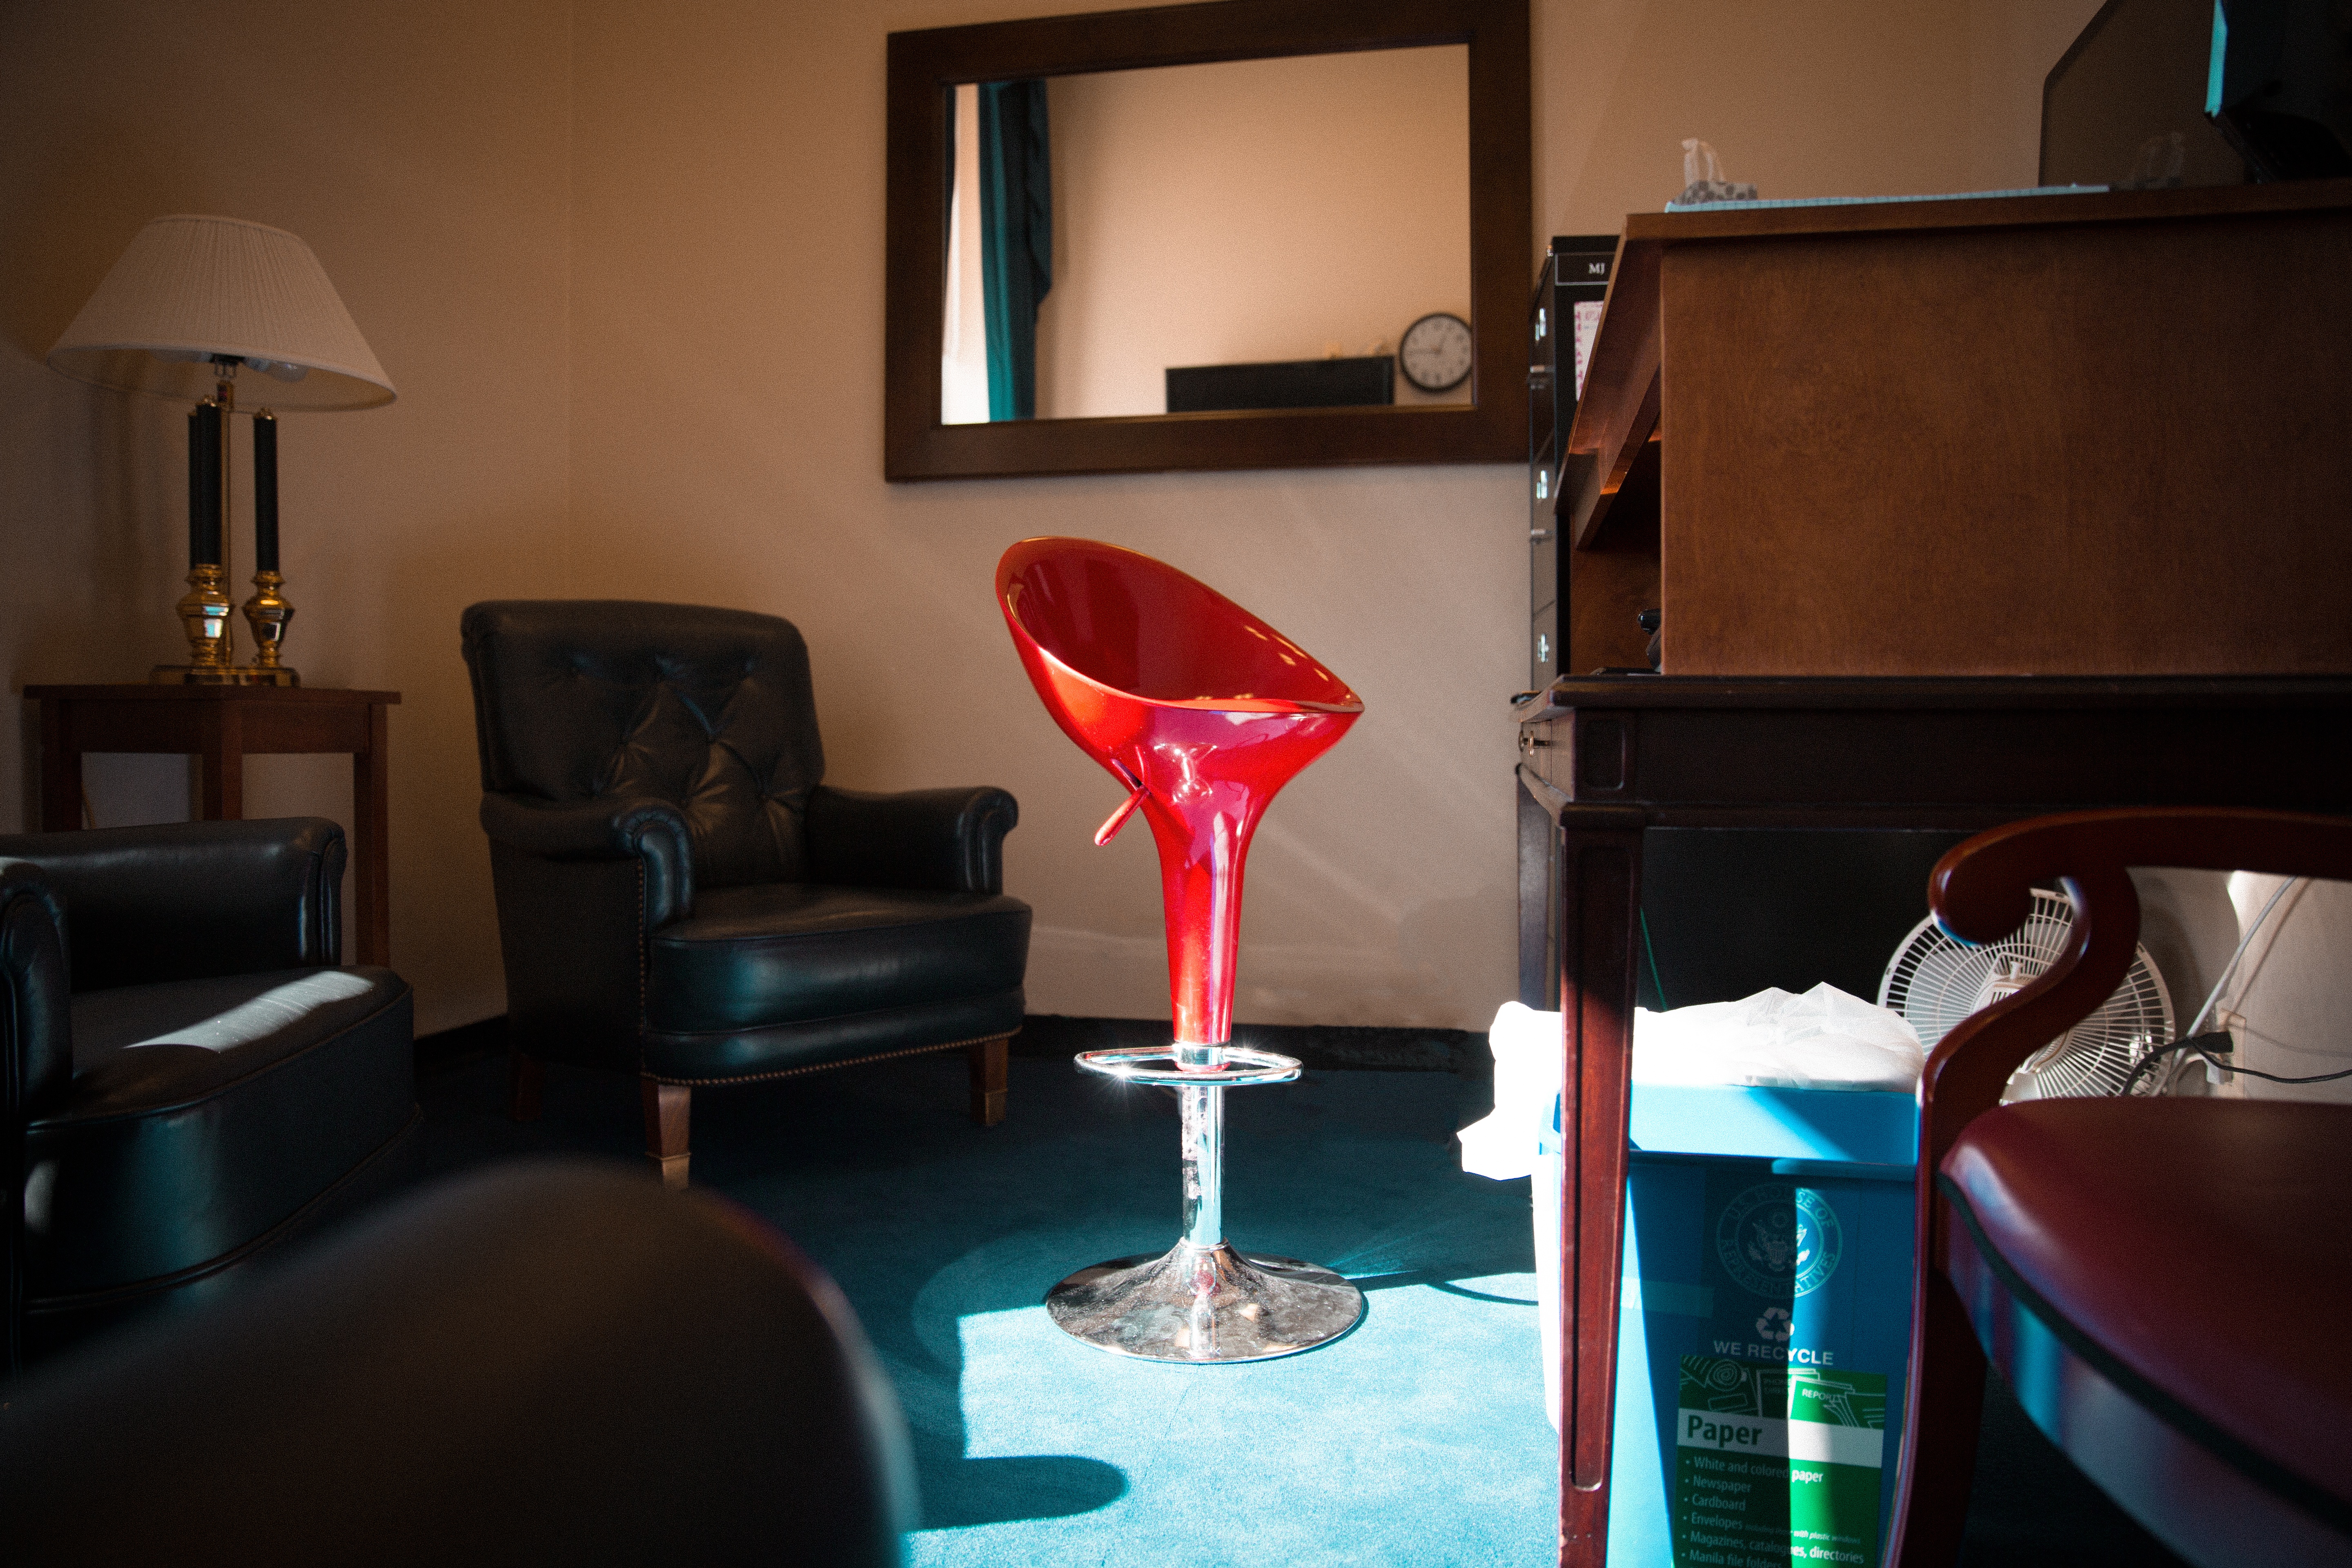
table, restaurant, home, bar, living room, furniture, room, interior design, design, suite